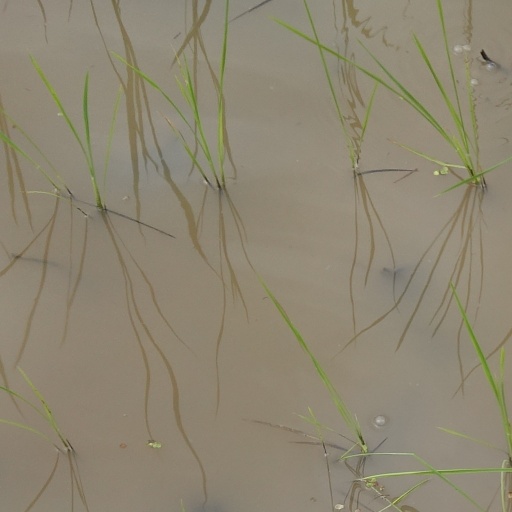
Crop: rice